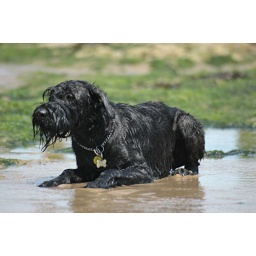
Rayne laying in a pool of water on Eastbourne beach